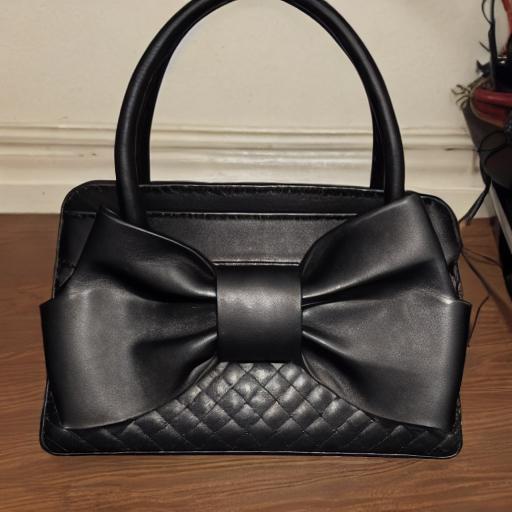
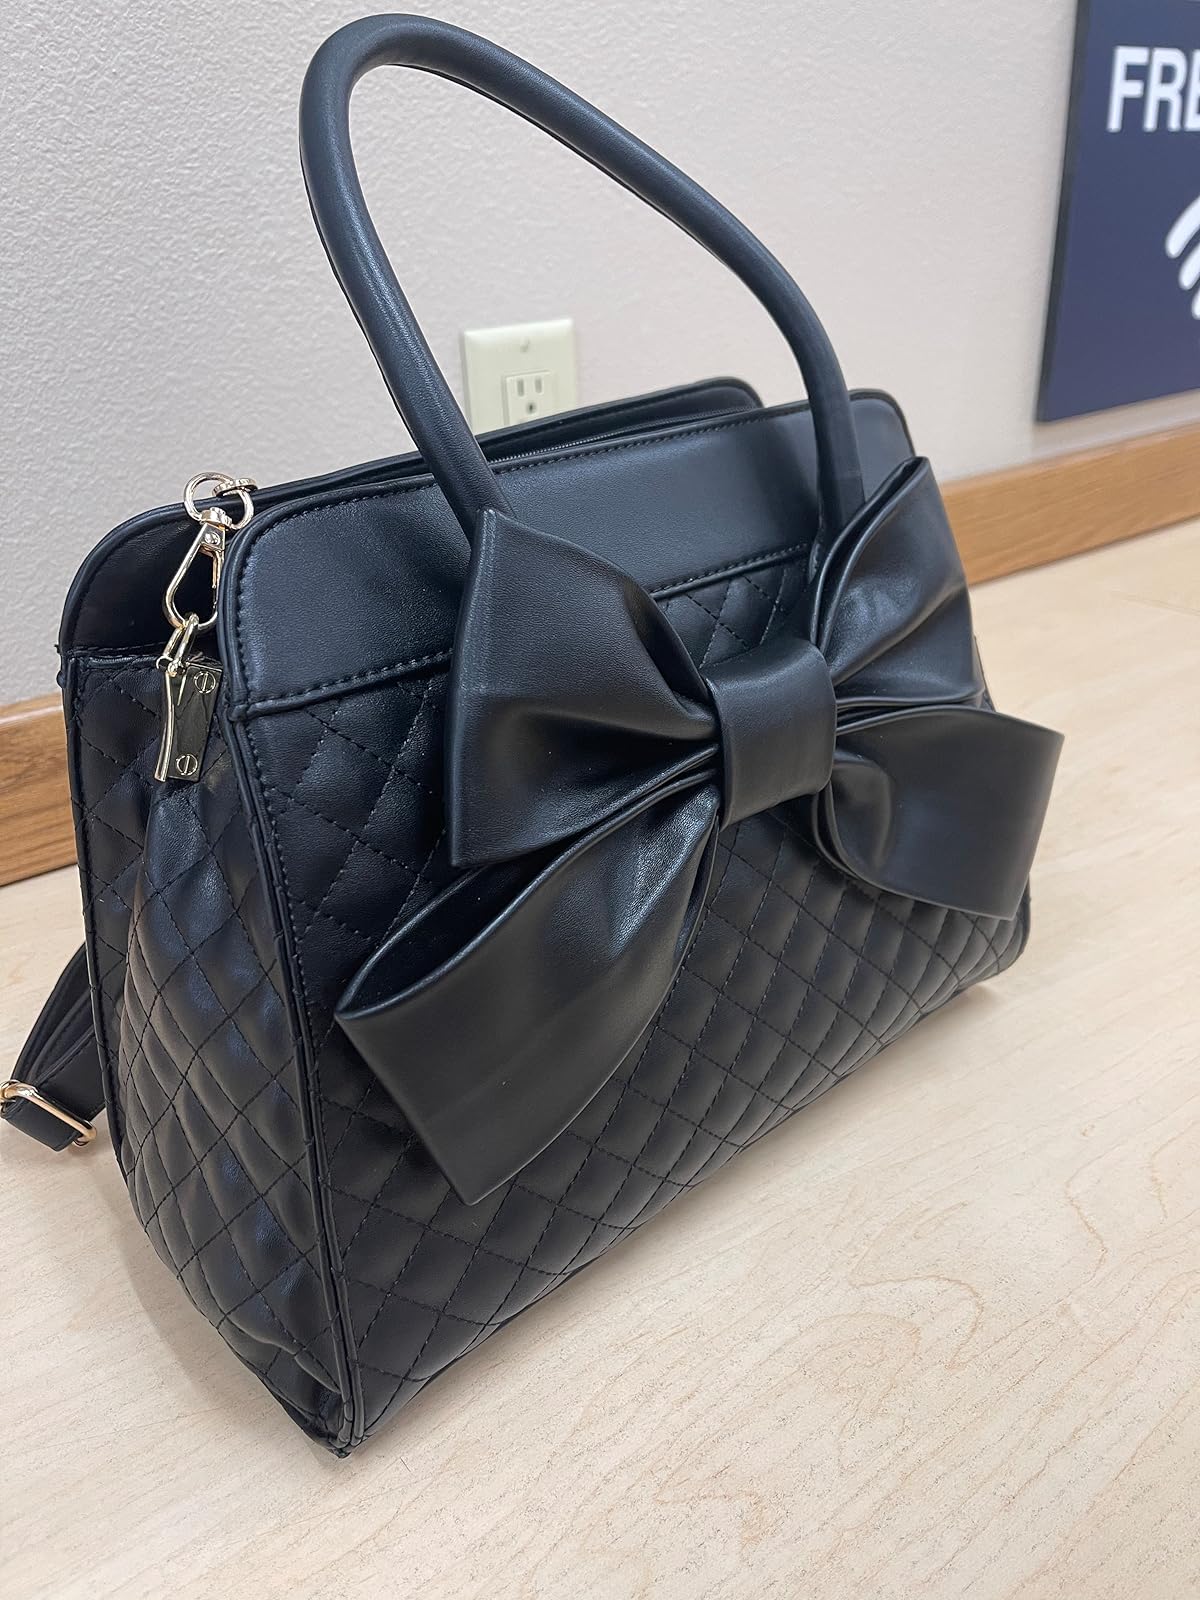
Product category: accessories_handbag
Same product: no